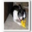
Label: dog